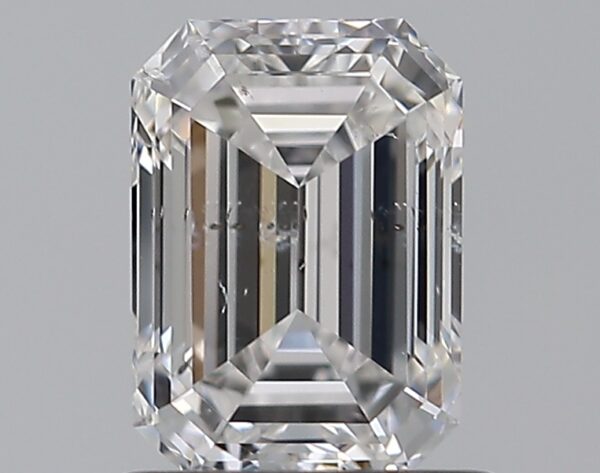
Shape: emerald
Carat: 0.9
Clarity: SI2
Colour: D
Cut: EX
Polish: EX
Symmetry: VG
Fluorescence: N
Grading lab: GIA
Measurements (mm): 6.49 x 4.66 x 3.18